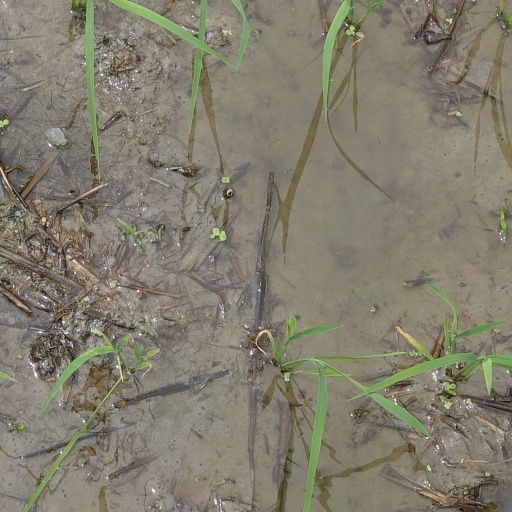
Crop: rice